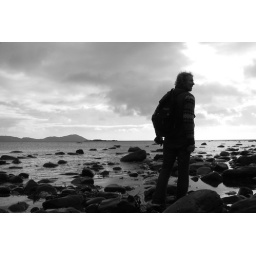
Silhouette of Danny standing on the rocks on the ocean in Waterville, Ireland